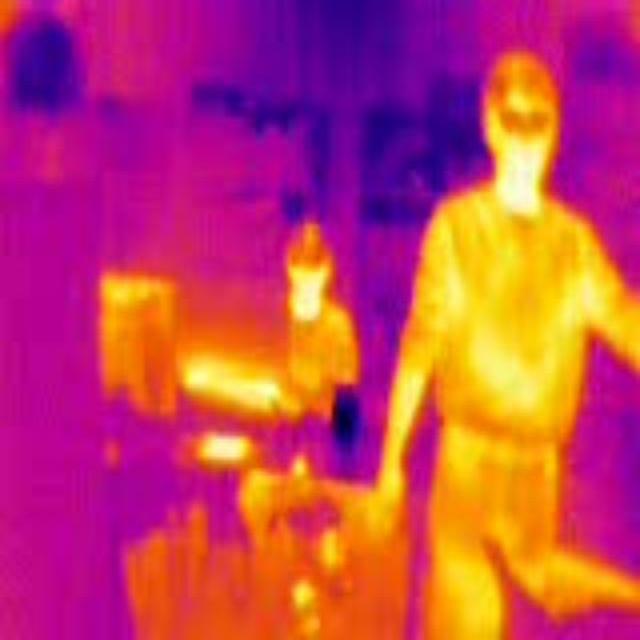
Detected objects:
label: person
label: person